Bartlett Yancey House

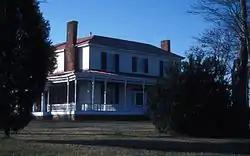
Bartlett Yancey House, July 1971

Bartlett Yancey House is a historic home located in Yanceyville, Caswell County, North Carolina. It consists of a two-story L-shaped Greek Revival block added to the front of the original Federal house in 1856. The original section was built around 1810. It features a Victorian overlay of front and side porches added late 19th century. Also on the property are the original smokehouse, a Federal